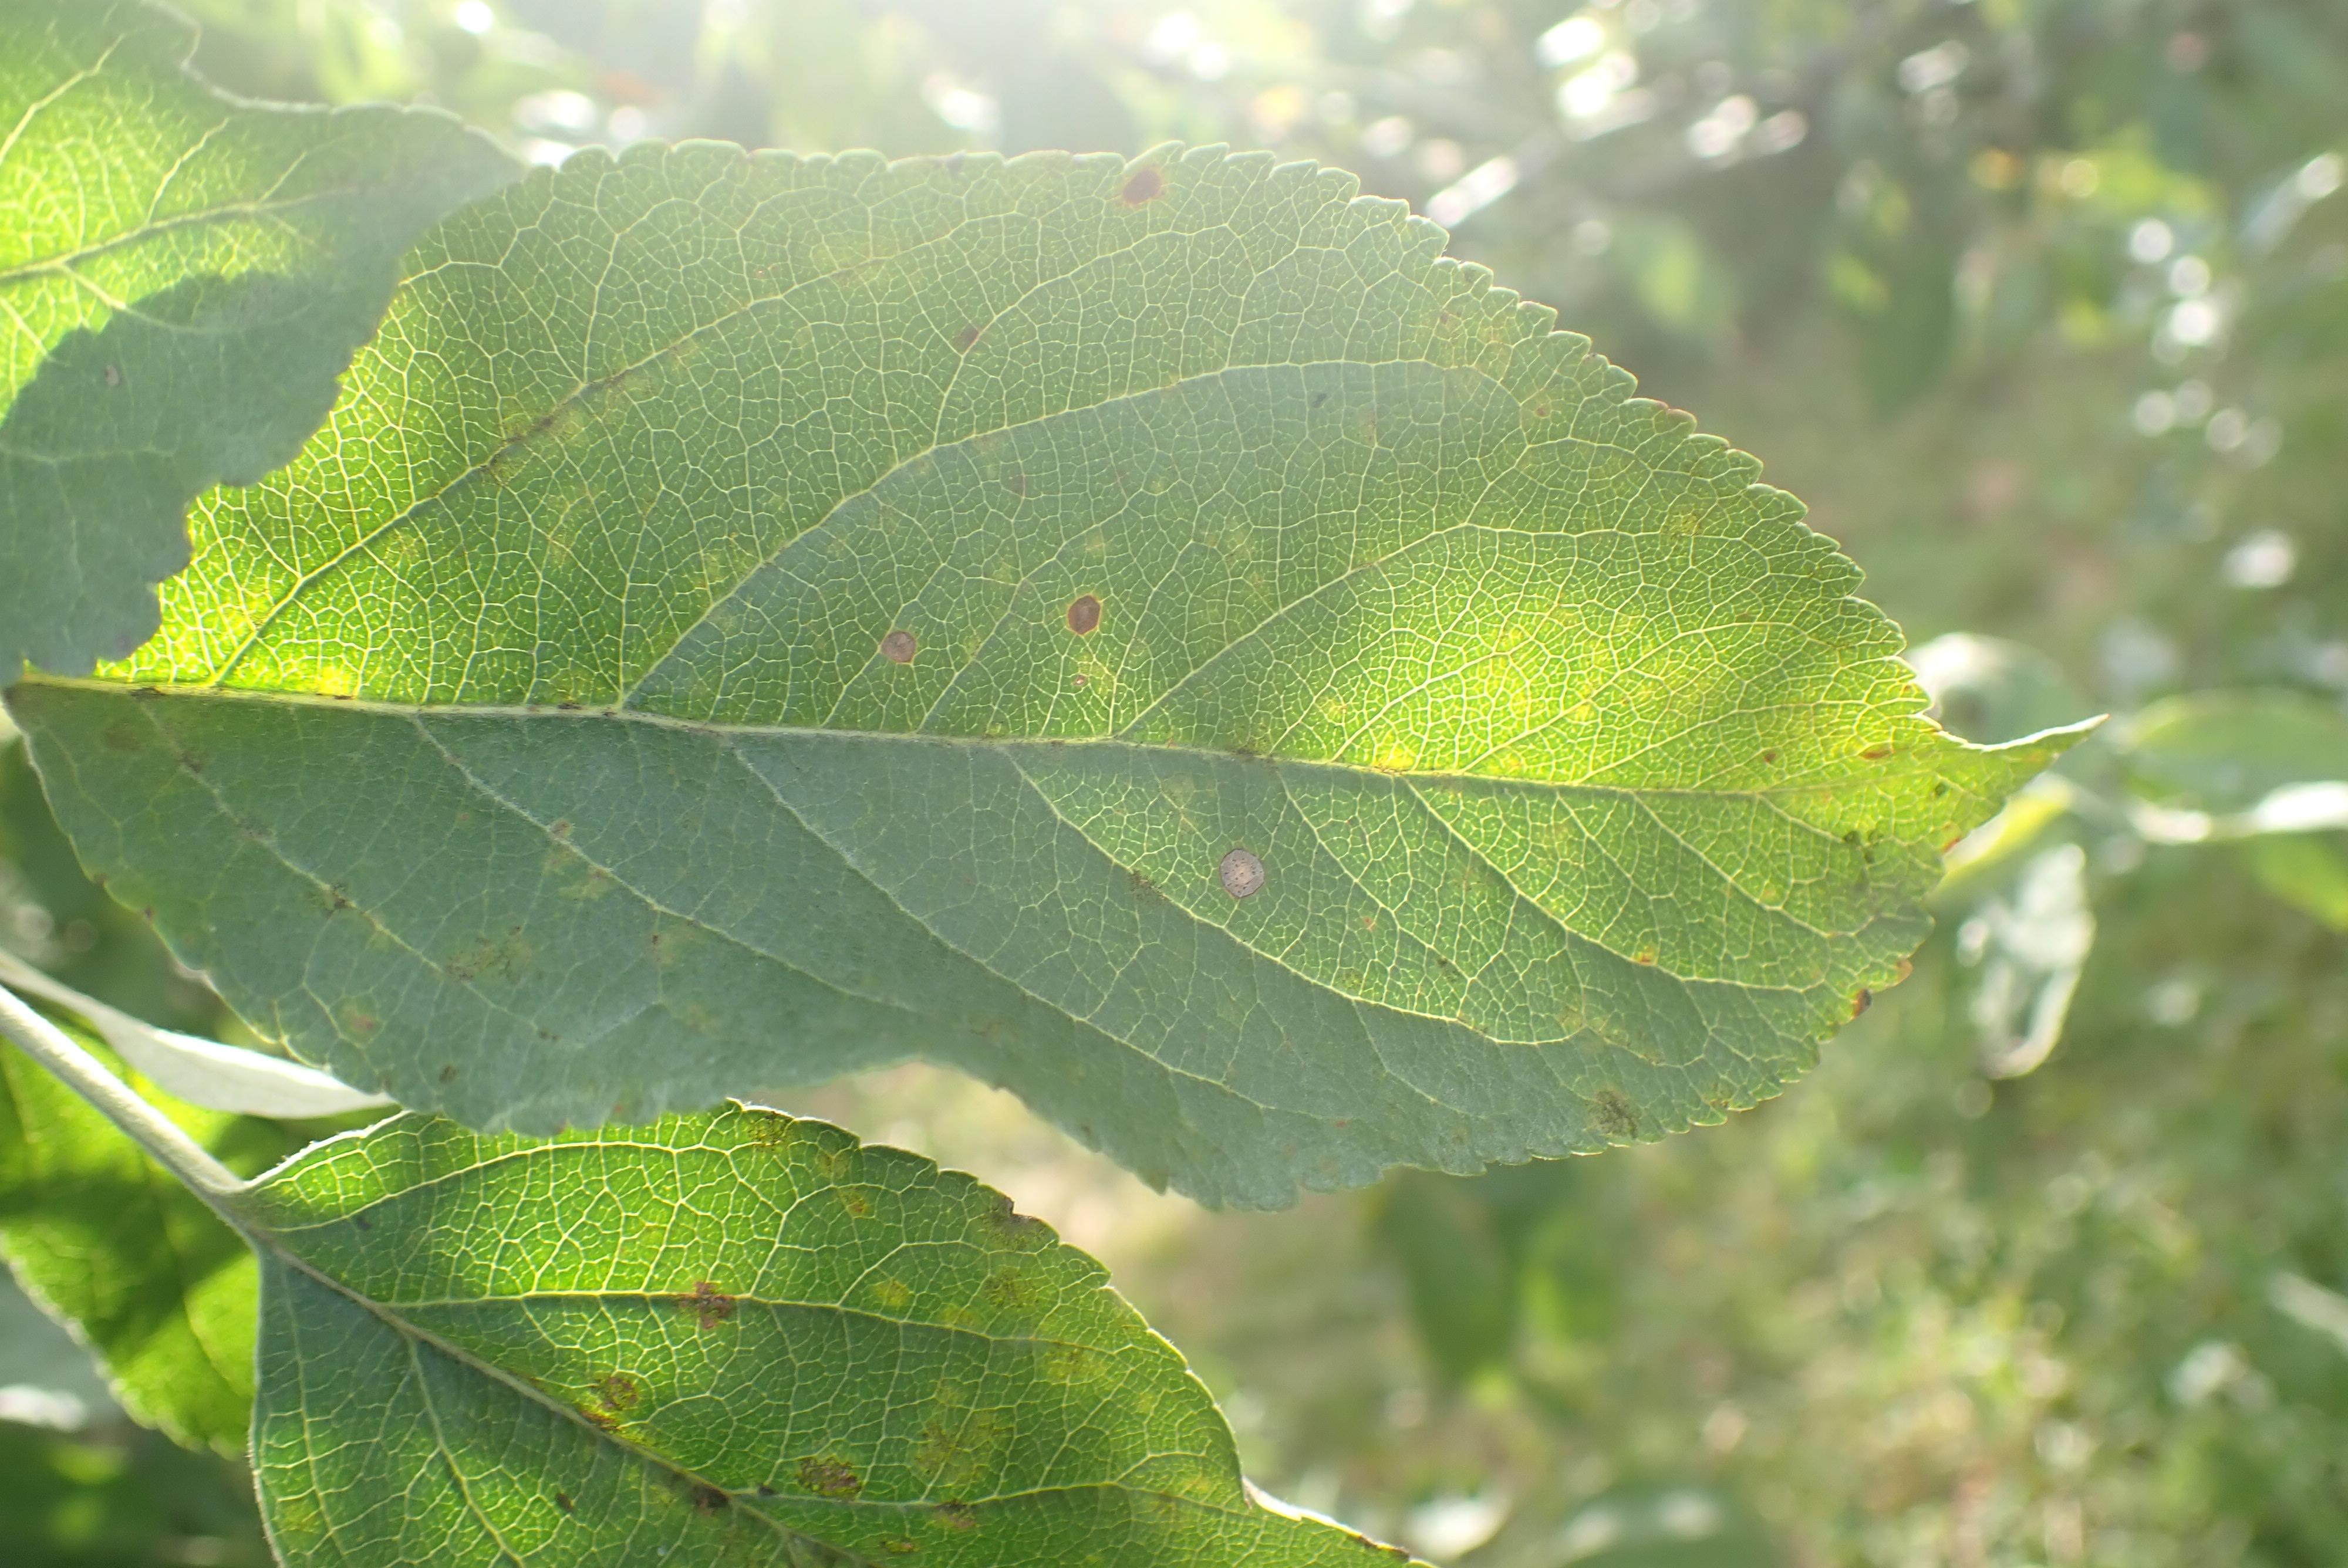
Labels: scab, frog_eye_leaf_spot